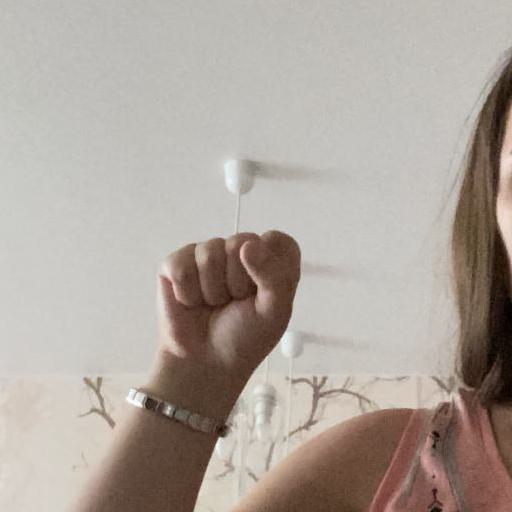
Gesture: fist